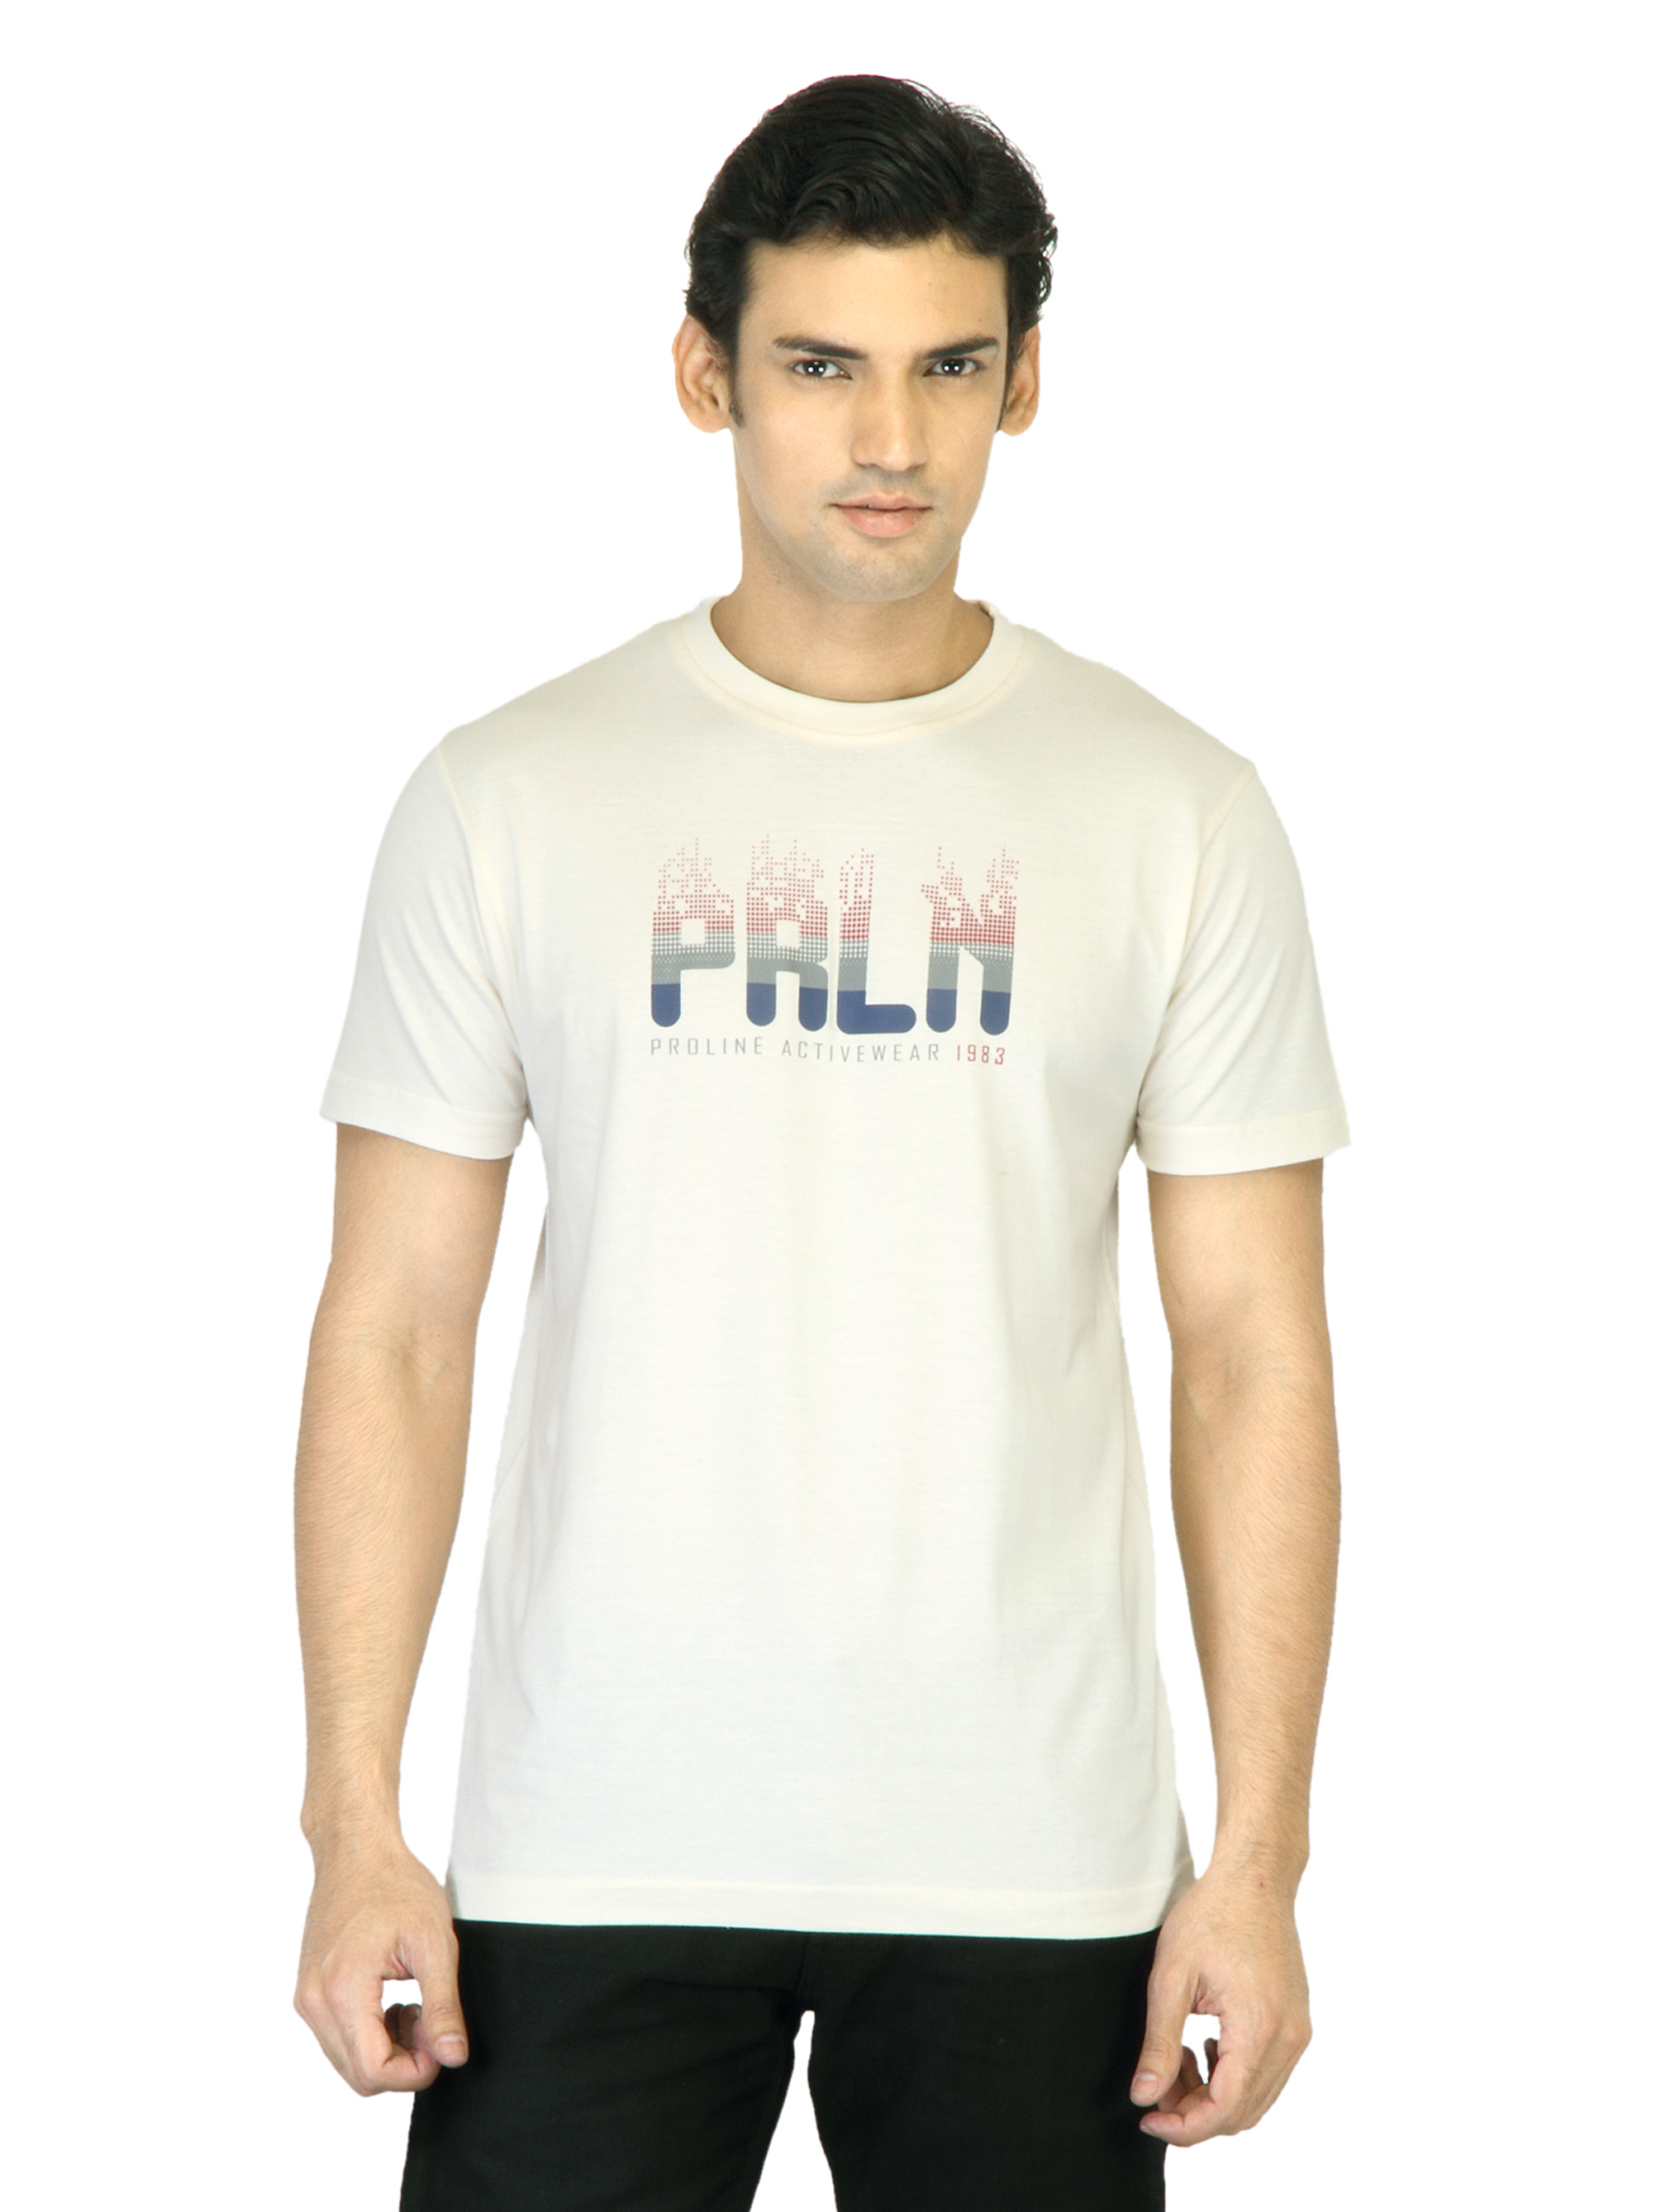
Proline Men Cream-Coloured Printed T-shirt
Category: Apparel / Topwear / Tshirts
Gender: Men
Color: Cream
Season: Summer 2012
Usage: Casual